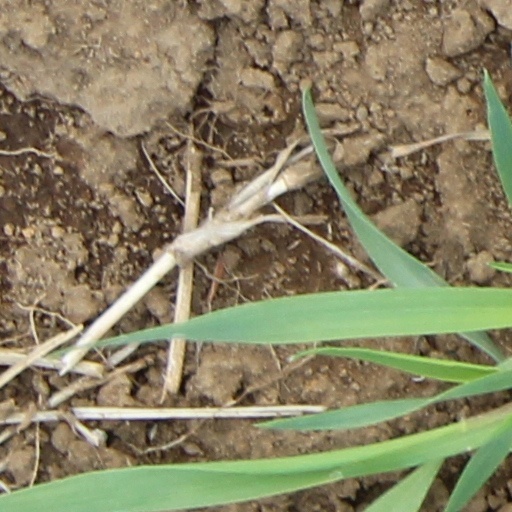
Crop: wheat